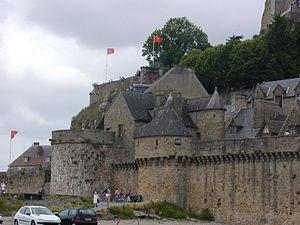
Louis d’Estouteville, né avant 1400 et mort en 1464, seigneur de Valmont sieur d’Ausebecq, est un militaire français, qui fut capitaine du Mont-Saint-Michel et gouverneur de Normandie.